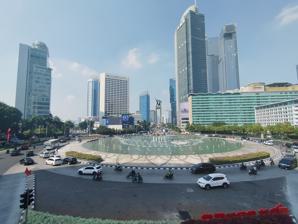
Building: Selamat Datang Monument
Country: Indonesia
Year built: 1962
"Bundaran HI" redirects here. For the MRT station, see Bundaran HI MRT station . Statue in Jakarta, Indonesia Selamat Datang Monument Monumen Selamat Datang Selamat Datang Monument in 2023 General information Type Statue Location Bundaran Hotel Indonesia , Jakarta , Indonesia Coordinates 6°11′41.9244″S 106°49′22.9764″E / 6.194979000°S 106.823049000°E / -6.194979000; 106.823049000 Inaugurated 17 August 1961 Management Government of Jakarta Height 10 m Design and construction Architect(s) Henk Ngantung Edhi Sunarso Trubus Soedarsono The Selamat Datang Monument ( Indonesian : Monumen Selamat Datang , lit. ' Welcome Monument ' ), also known as Monumen Bundaran HI or Monumen Bunderan HI , is a monument located in Central Jakarta , Indonesia , located at the centre of the Bundaran Hotel Indonesia roundabout. Completed in 1962 by sculptor Edhi Sunarso , the Selamat Datang Monument is one of the historic landmarks of Jakarta. History and design View from the second floor of Bundaran HI Astra (Transjakarta) Selamat Datang Monument during car-free day, 2010 During the 1960s, President Sukarno ordered several constructions and city beautification projects in preparation for the Asian Games IV . These activities included the construction of the Ikada Sport Complex (in what is now Gelora Bung Karno Sport Complex) and several statues, including the Selamat Datang Monument, designated as Tugu Selamat Datang . The design of the statue was sketched by Henk Ngantung , at that time the vice governor of Jakarta. The sculpting of the statue was done by sculptor Edhi Sunarso. Trubus Soedarsono [ id ] , a close advisor to Sukarno on fine arts matters, was the coordinator of the project. The statue depicts two bronze statues of a man and a woman, waving in a welcoming gesture. The woman holds a flower bouquet in her left hand. The design evokes similarity with the style of Soviet sculptor Vera Mukhina and was heavy with socialist realism . Sukarno was said to have contributed to the design of the statue. Henk Ngantung wrote that initially the Welcome Monument was to be named "Indonesian people greet their future". The two figures of the Welcome Monument are five metres from head to toe, or seven metres from the tip of the raised arm to toe. The two figures stand atop a pedestal. In total, the monument is about thirty meters above the ground. The Selamat Datang Monument symbolizes the openness of the Indonesian nation to visitors to the Asian Games IV. The construction of the statue was started on 17 August 1961. During the construction of the statue, Edhi Sunarso was visited by Sukarno, US Ambassador to Indonesia Howard P. Jones , and other ministers in his studio. In October 2022, the Jakarta Government began a revitalization project for the Bundaran HI Astra (Transjakarta) , which made the bus stop have two floors that resemble a cruise ship , with a curved platform and a facade pattern inspired by batik . The new artistic design was created by Kuncara Wicaksana. The building has toilets, prayer rooms, commercial and passenger waiting areas, and an observation deck overlooking the Welcome Monument on the south side on the second floor. Bundaran Hotel Indonesia Selamat Datang Monument at the center of the Bundaran Hotel Indonesia fountain The Selamat Datang Monument is located at the centre of a roundabout known as Bundaran Hotel Indonesia or Bundaran HI (Indonesian for "Hotel Indonesia Roundabout"), named because of its proximity to Hotel Indonesia . Another accepted spelling is Bunderan HI , which is closer to the Javanese and Betawi languages native to Jakarta. The roundabout is strategically located in the heart of Jakarta, right in the centre of Jakarta's main avenue, Jalan M.H. Thamrin, on its intersection with Jalan Imam Bonjol, Jalan Sutan Syahrir and Jalan Kebon Kacang. At its completion, Hotel Indonesia and its roundabout are the gateway for visitors to Jakarta. The roundabout features a round pond with fountains. Medical students in Jakarta demonstrate against tobacco during " A Day Without Tobacco ", at Bundaran Hotel Indonesia In 2002, Bundaran Hotel Indonesia was restored by PT Jaya Konstruksi Manggala Pratama. The restoration introduced new fountains, a new pool design, and new lighting. Today, after the Reformation Era ( Reformasi ), the paved plaza surrounding the pond has become a popular spot for civic demonstrations . Every Sunday morning during Jakarta's Car-Free Days , the roundabout is filled with people doing jogging, bicycling, and street photography , as well as temporary street vendors. See also Welcome Rotonda - a similar roundabout and monument in Quezon City , Philippines Wikimedia Commons has media related to Selamat Datang Monument . References